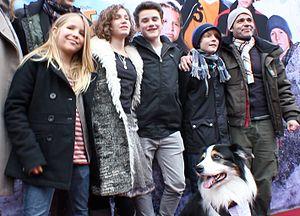
Le Club des 5 - le film est un film allemand réalisé par Mike Marzuk, sorti en 2012.